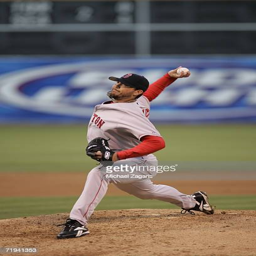
baseball player of the pitches against sports team